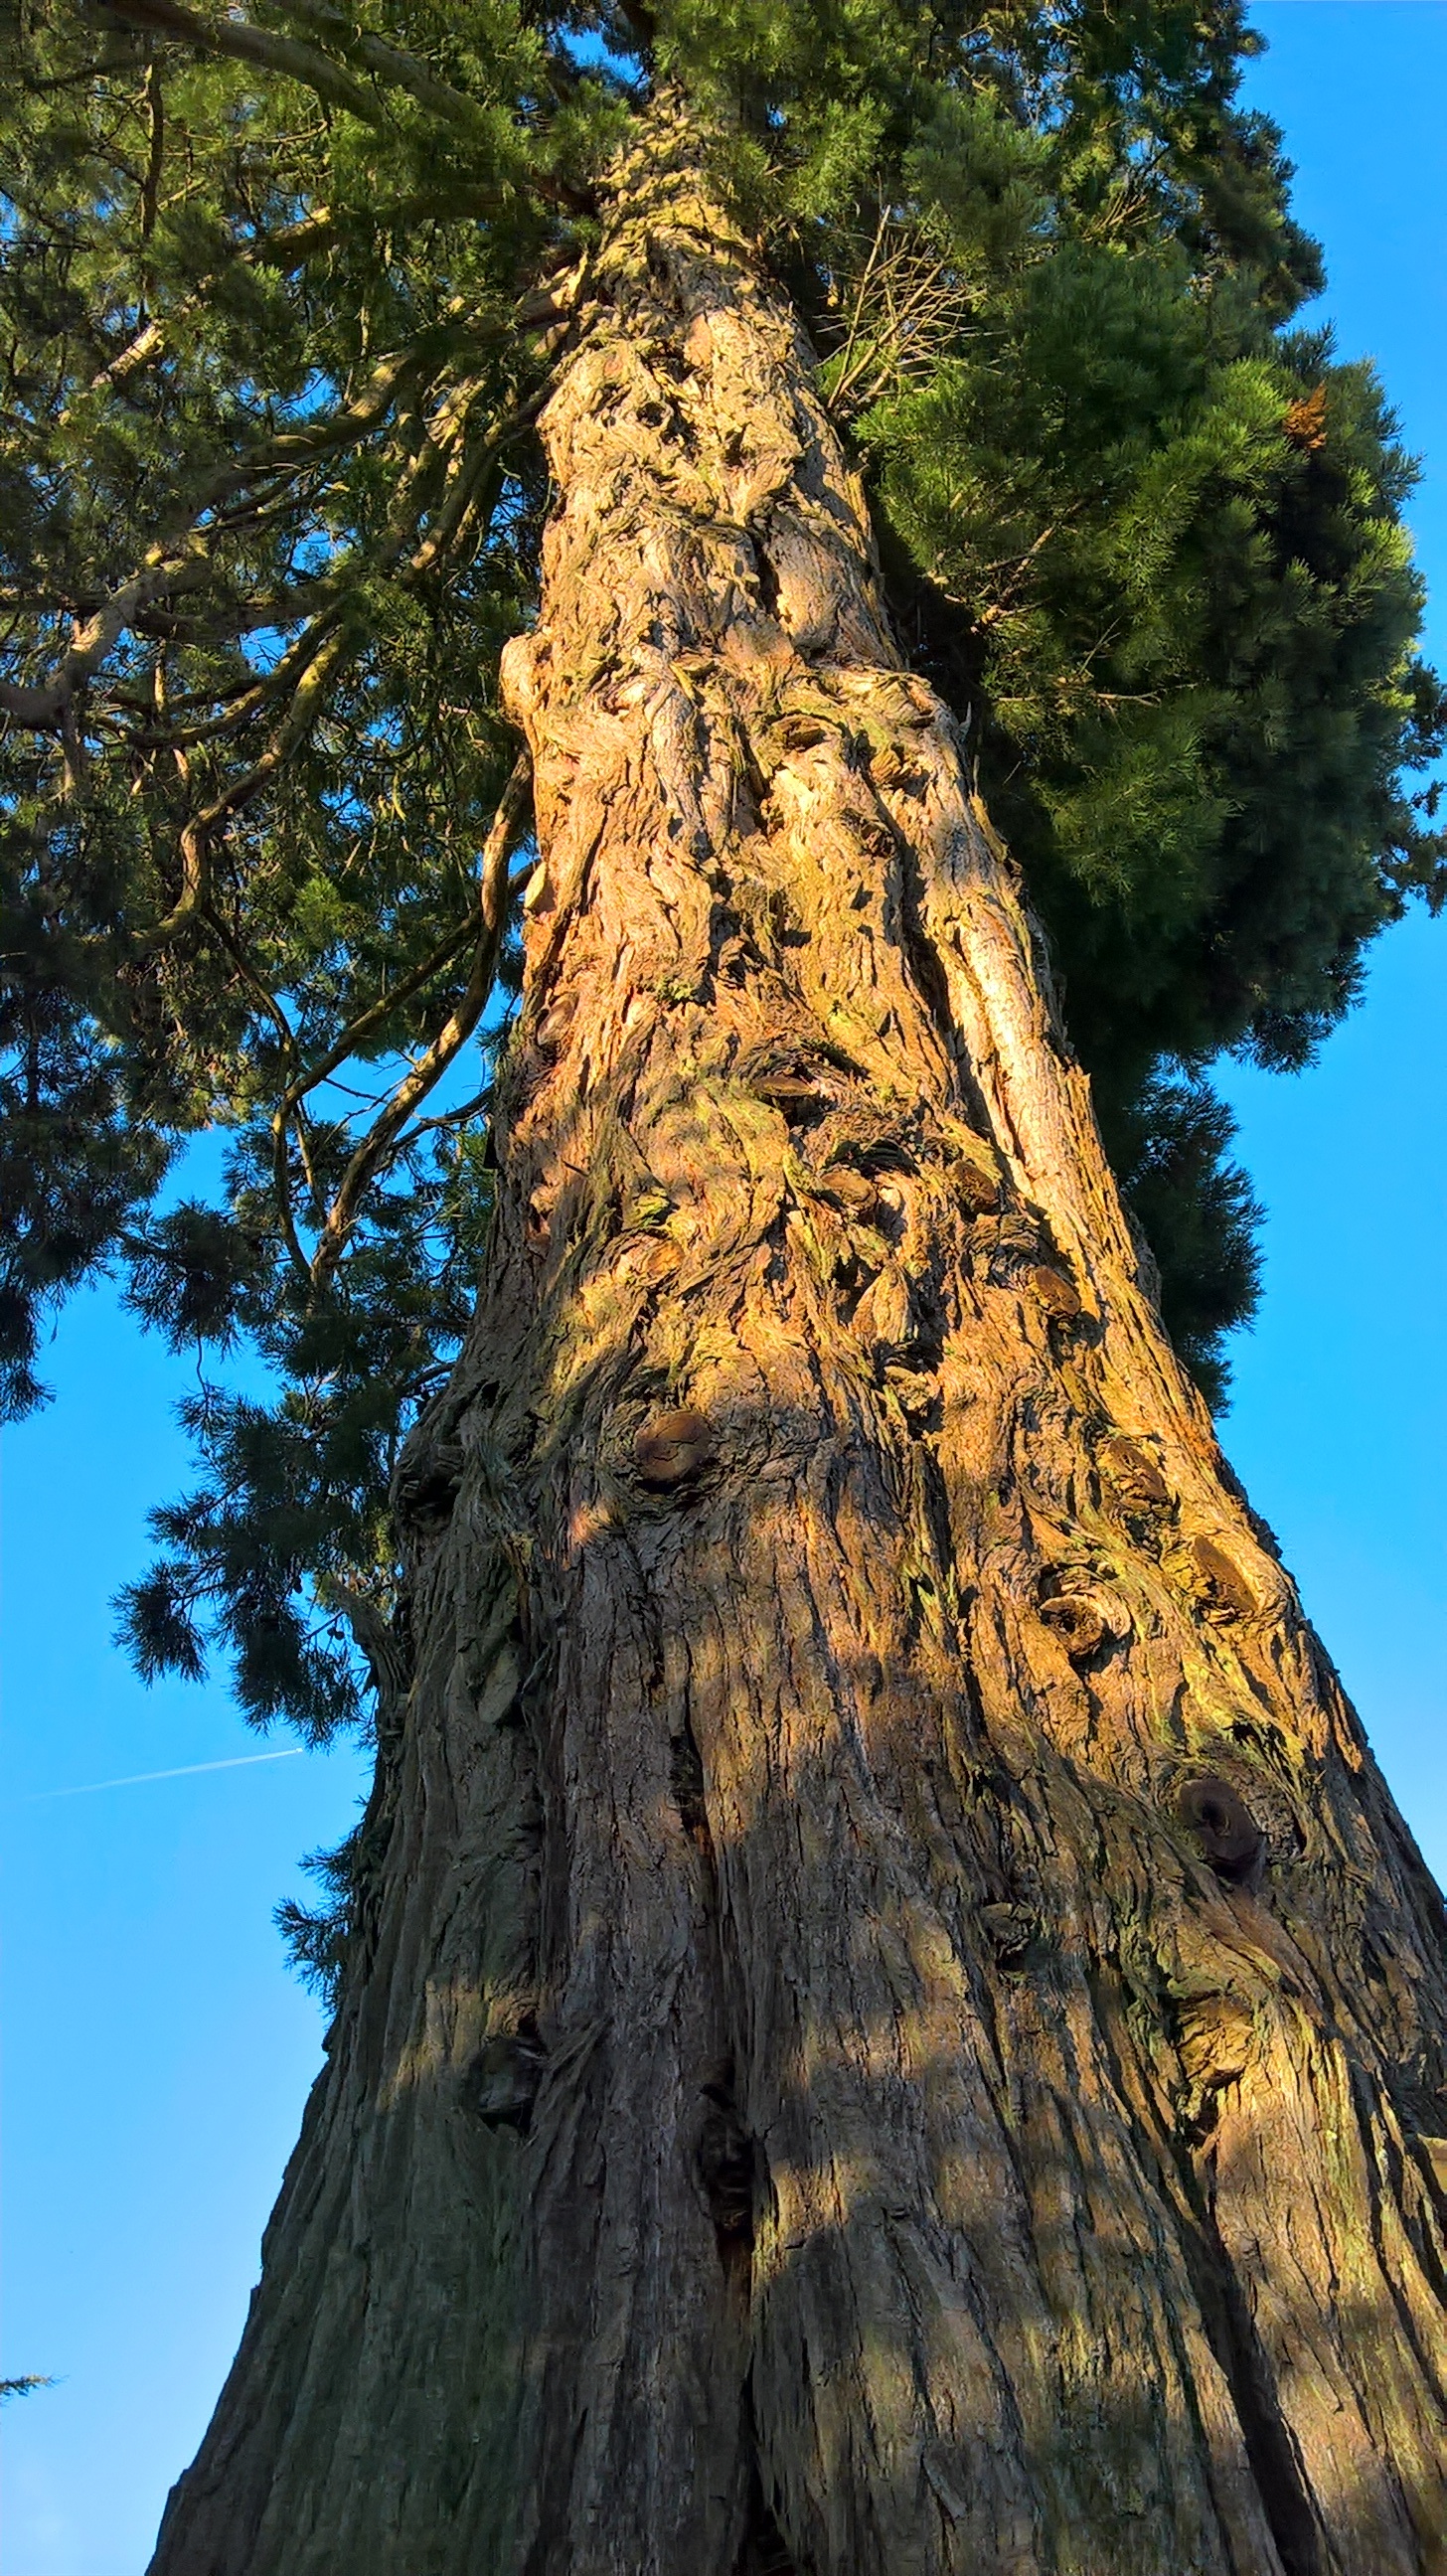
tree, nature, forest, wilderness, branch, plant, wood, air, leaf, trunk, formation, autumn, blue sky, conifer, trees, skies, spruce, woodland, larch, woody plant, land plant